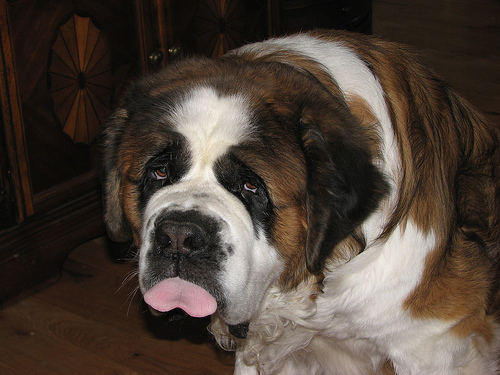
Animal: dog
Breed: saint_bernard